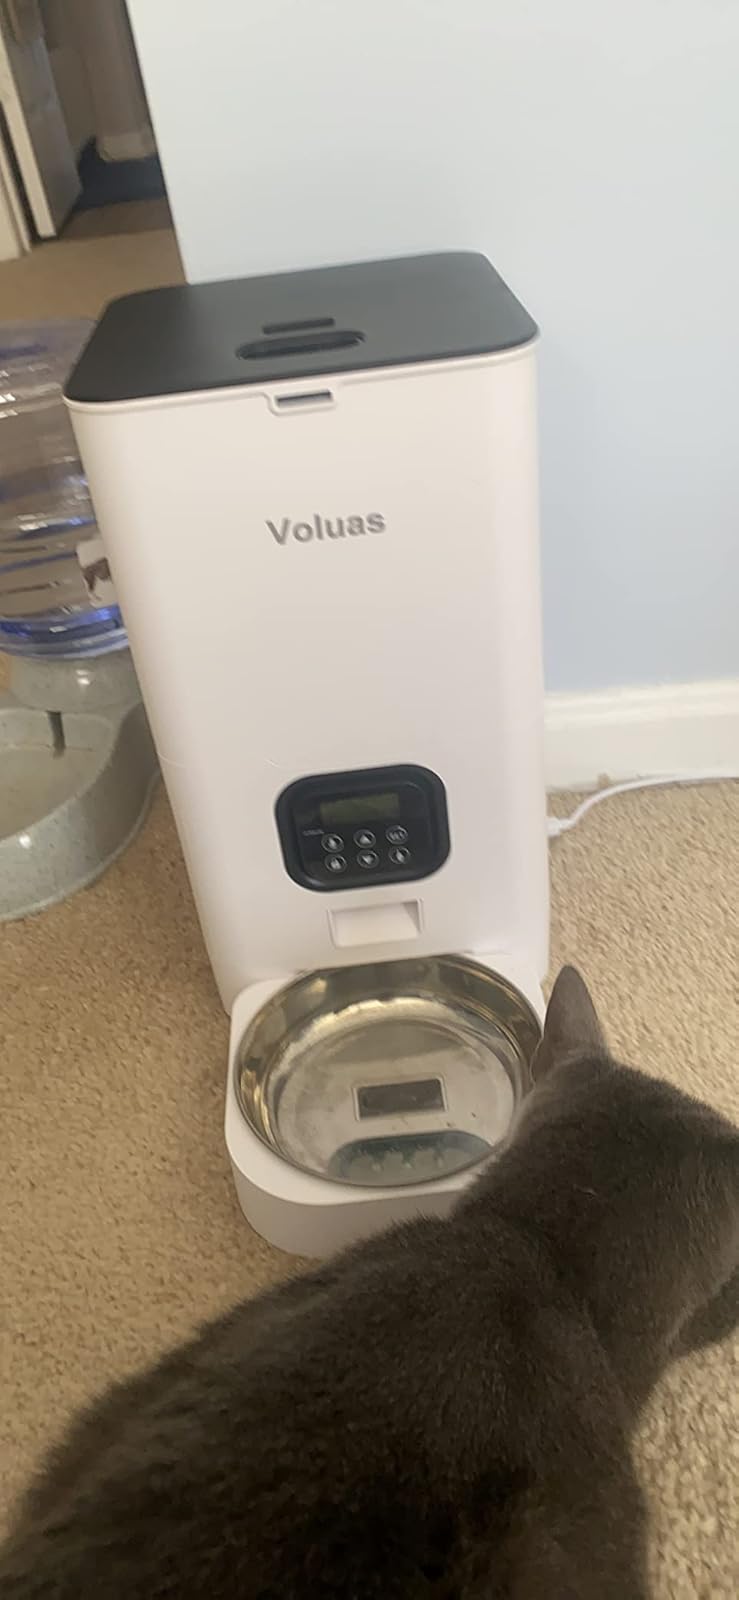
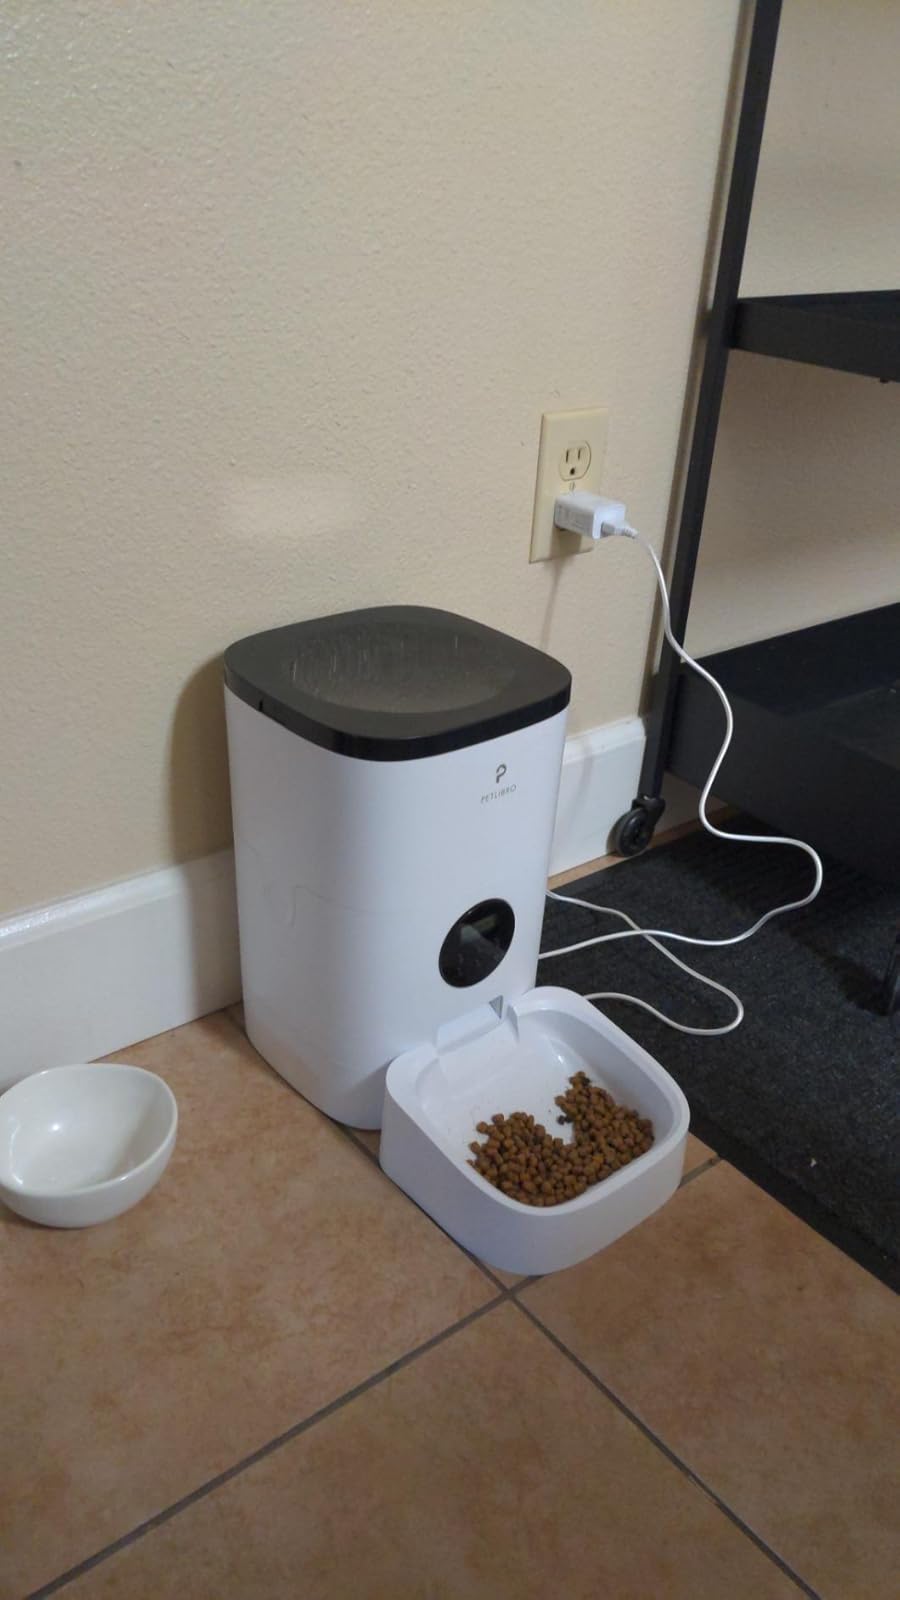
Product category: items_feeder
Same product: no